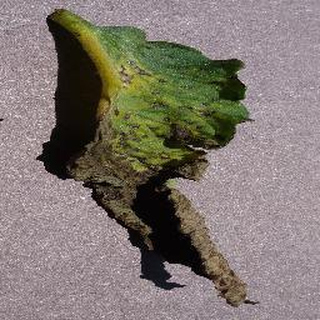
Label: tomato_septoria_leaf_spot